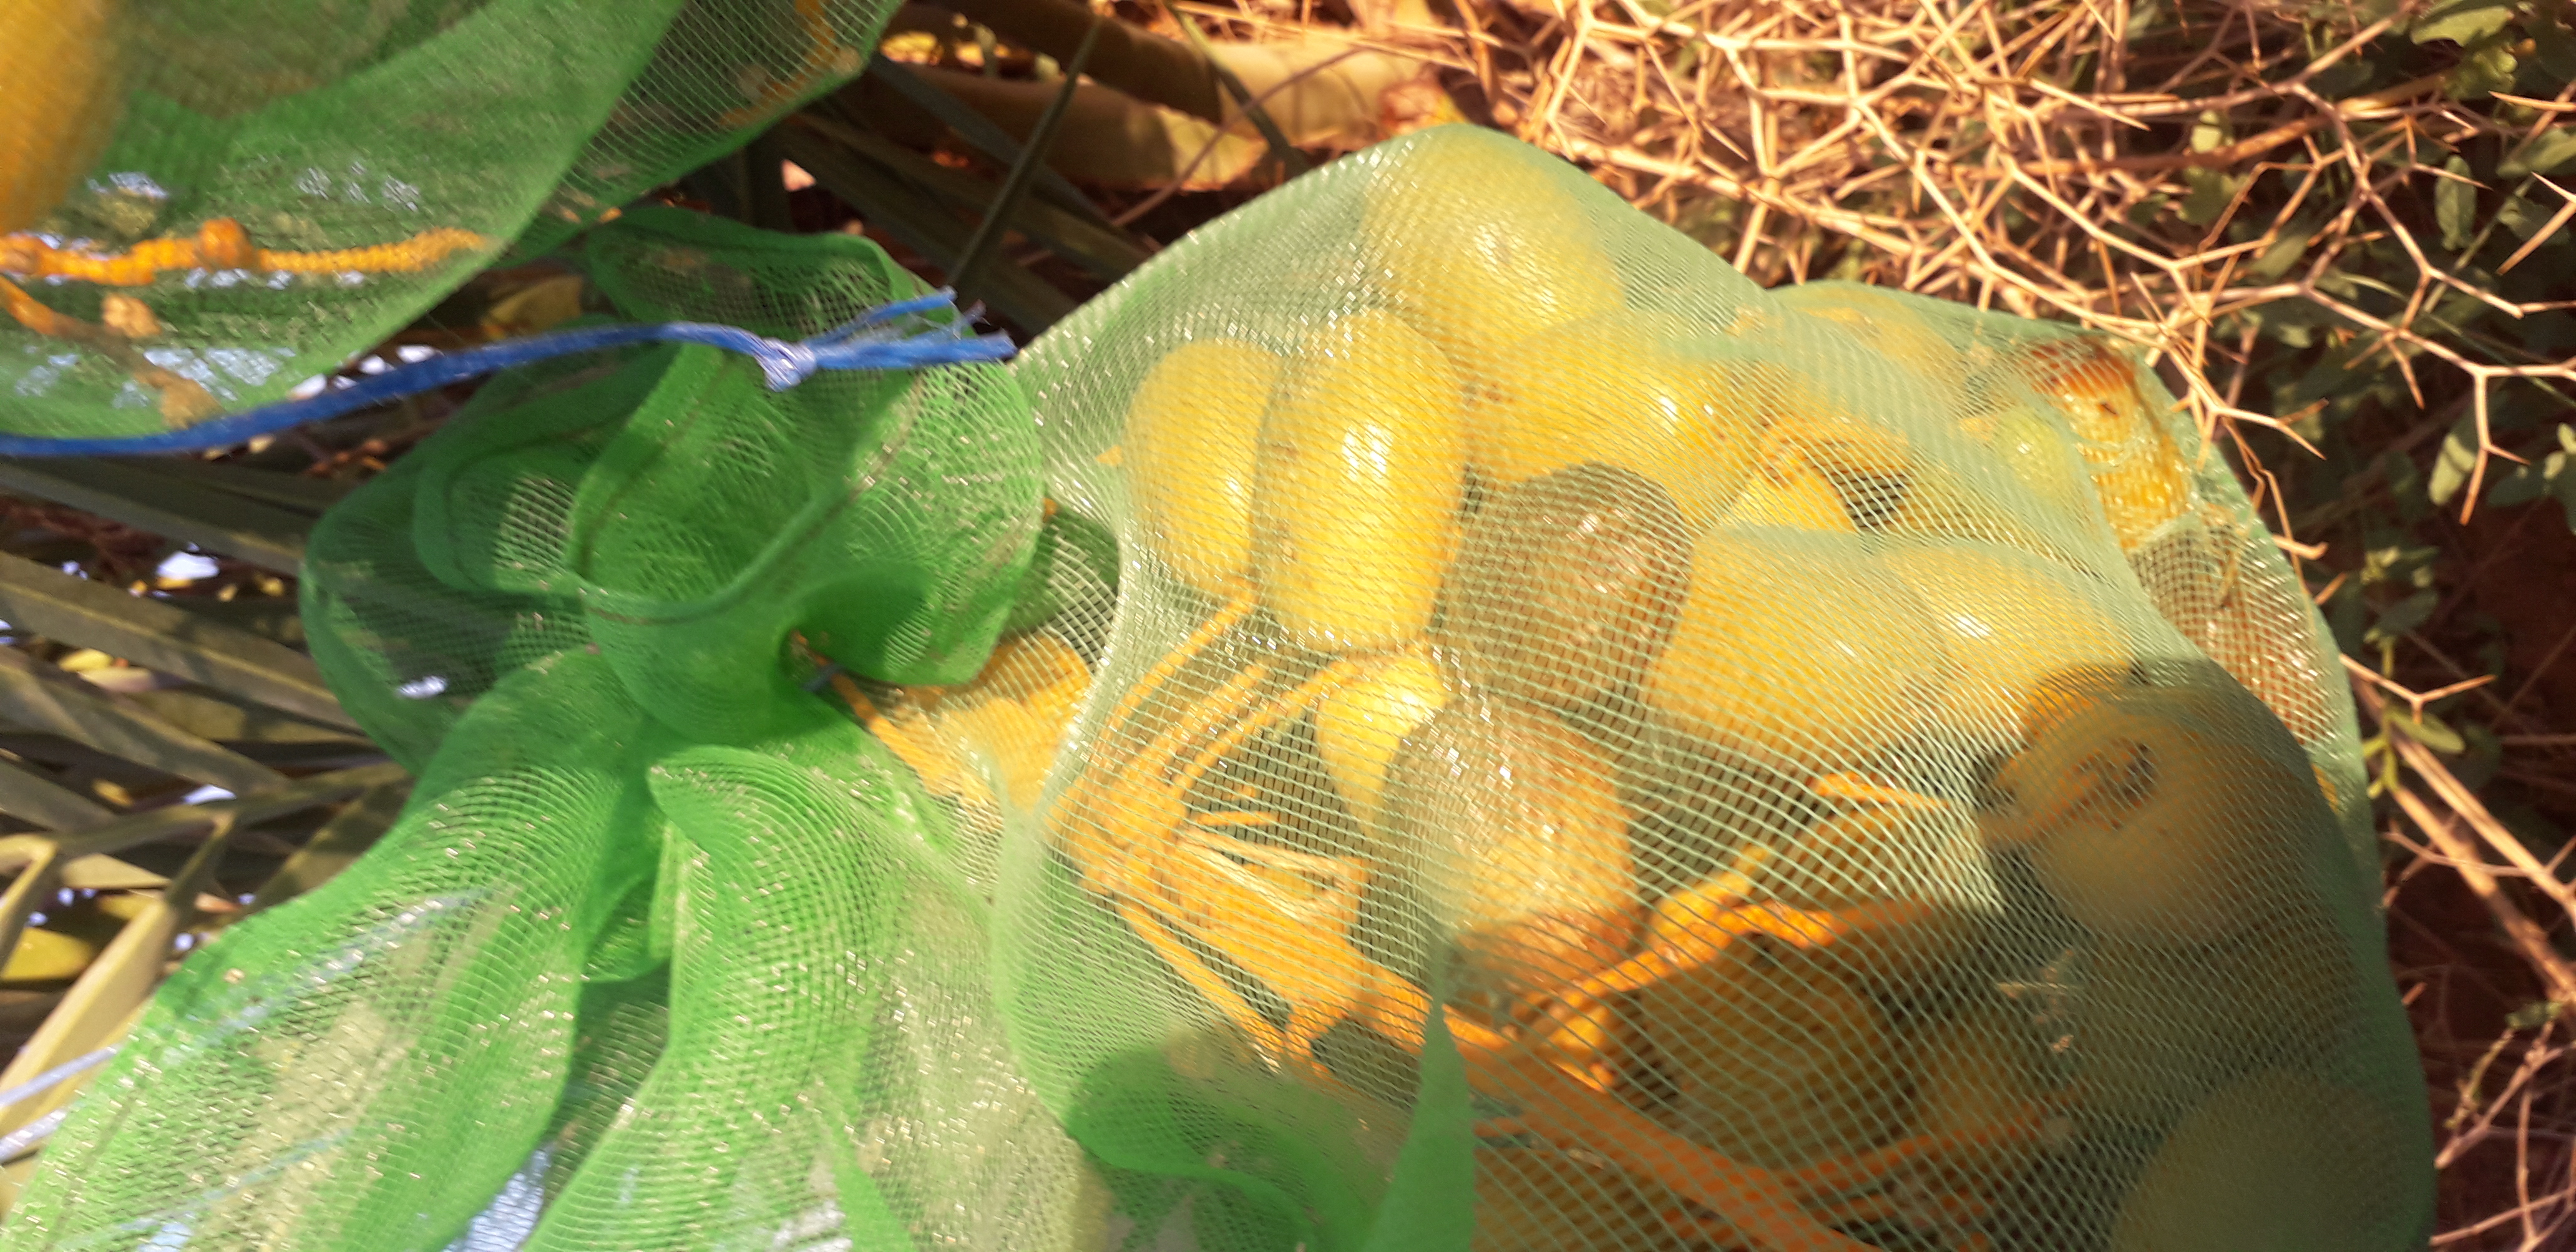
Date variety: Boufagous